Makruh

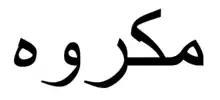
The word makruh written in Arabic. Commonly seen in texts, both transliterated and translated, in order to provide a visual marker for actions that fall under this category in Fiqh.

Some of the examples of something considered "makruh" are the use of a great amount of water when performing ritual purifications known as the "wudu" (partial ablution, or "abdest") and "ghusl" (full ablution) or the consumption of garlic before attending the mosque or socializing with others.